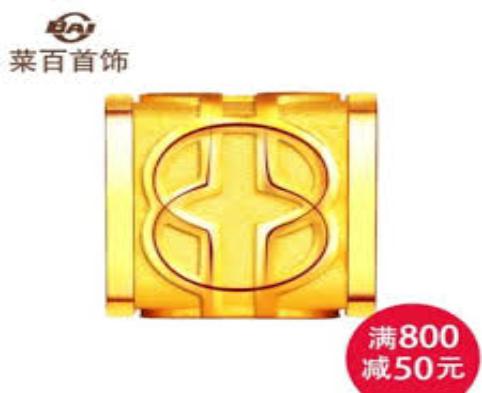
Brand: CaiBai
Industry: Clothes